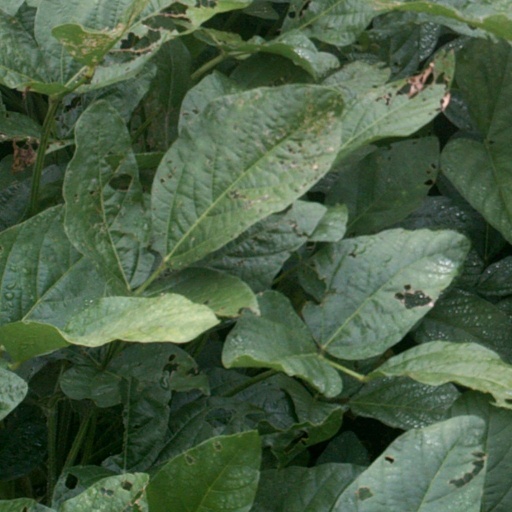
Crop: soybean